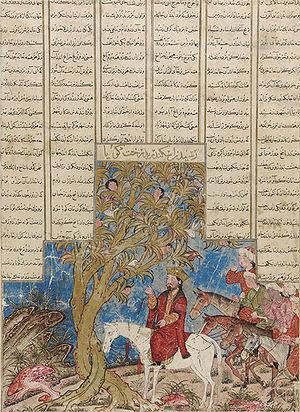
L'arbre waq-waq est un arbre mythique persan, de lointaine origine indienne, dont les branches ou les fruits se transforment en têtes d'hommes, de femmes ou d'animaux monstrueux qui hurlent "waq-waq".
Alexandre le Grand qui bénéficie à travers l'histoire, les cultures et les religions d'une grande postérité, a été le sujet de très nombreuses œuvres d'art de l'Antiquité jusqu'à nos jours, faisant de lui l'une des principales figures politiques dans l'art occidental. La plupart des œuvres contemporaines ou originales ont disparu, même si de nombreuses copies ont été réalisées à l'époque romaine, particulièrement dans le domaine de la sculpture. Au Moyen Âge, dans la lignée du Roman d'Alexandre, l'épopée d'Alexandre s'incarnent dans de nombreuses publications littéraires pour devenir l'un des mythes les plus diffusés dans le temps et dans l'espace. À l'époque moderne, Alexandre est un thème privilégié dans la peinture. De nos jours il fait partie de la culture populaire en tant que sujet de romans historiques, de chansons ou de jeux vidéo.